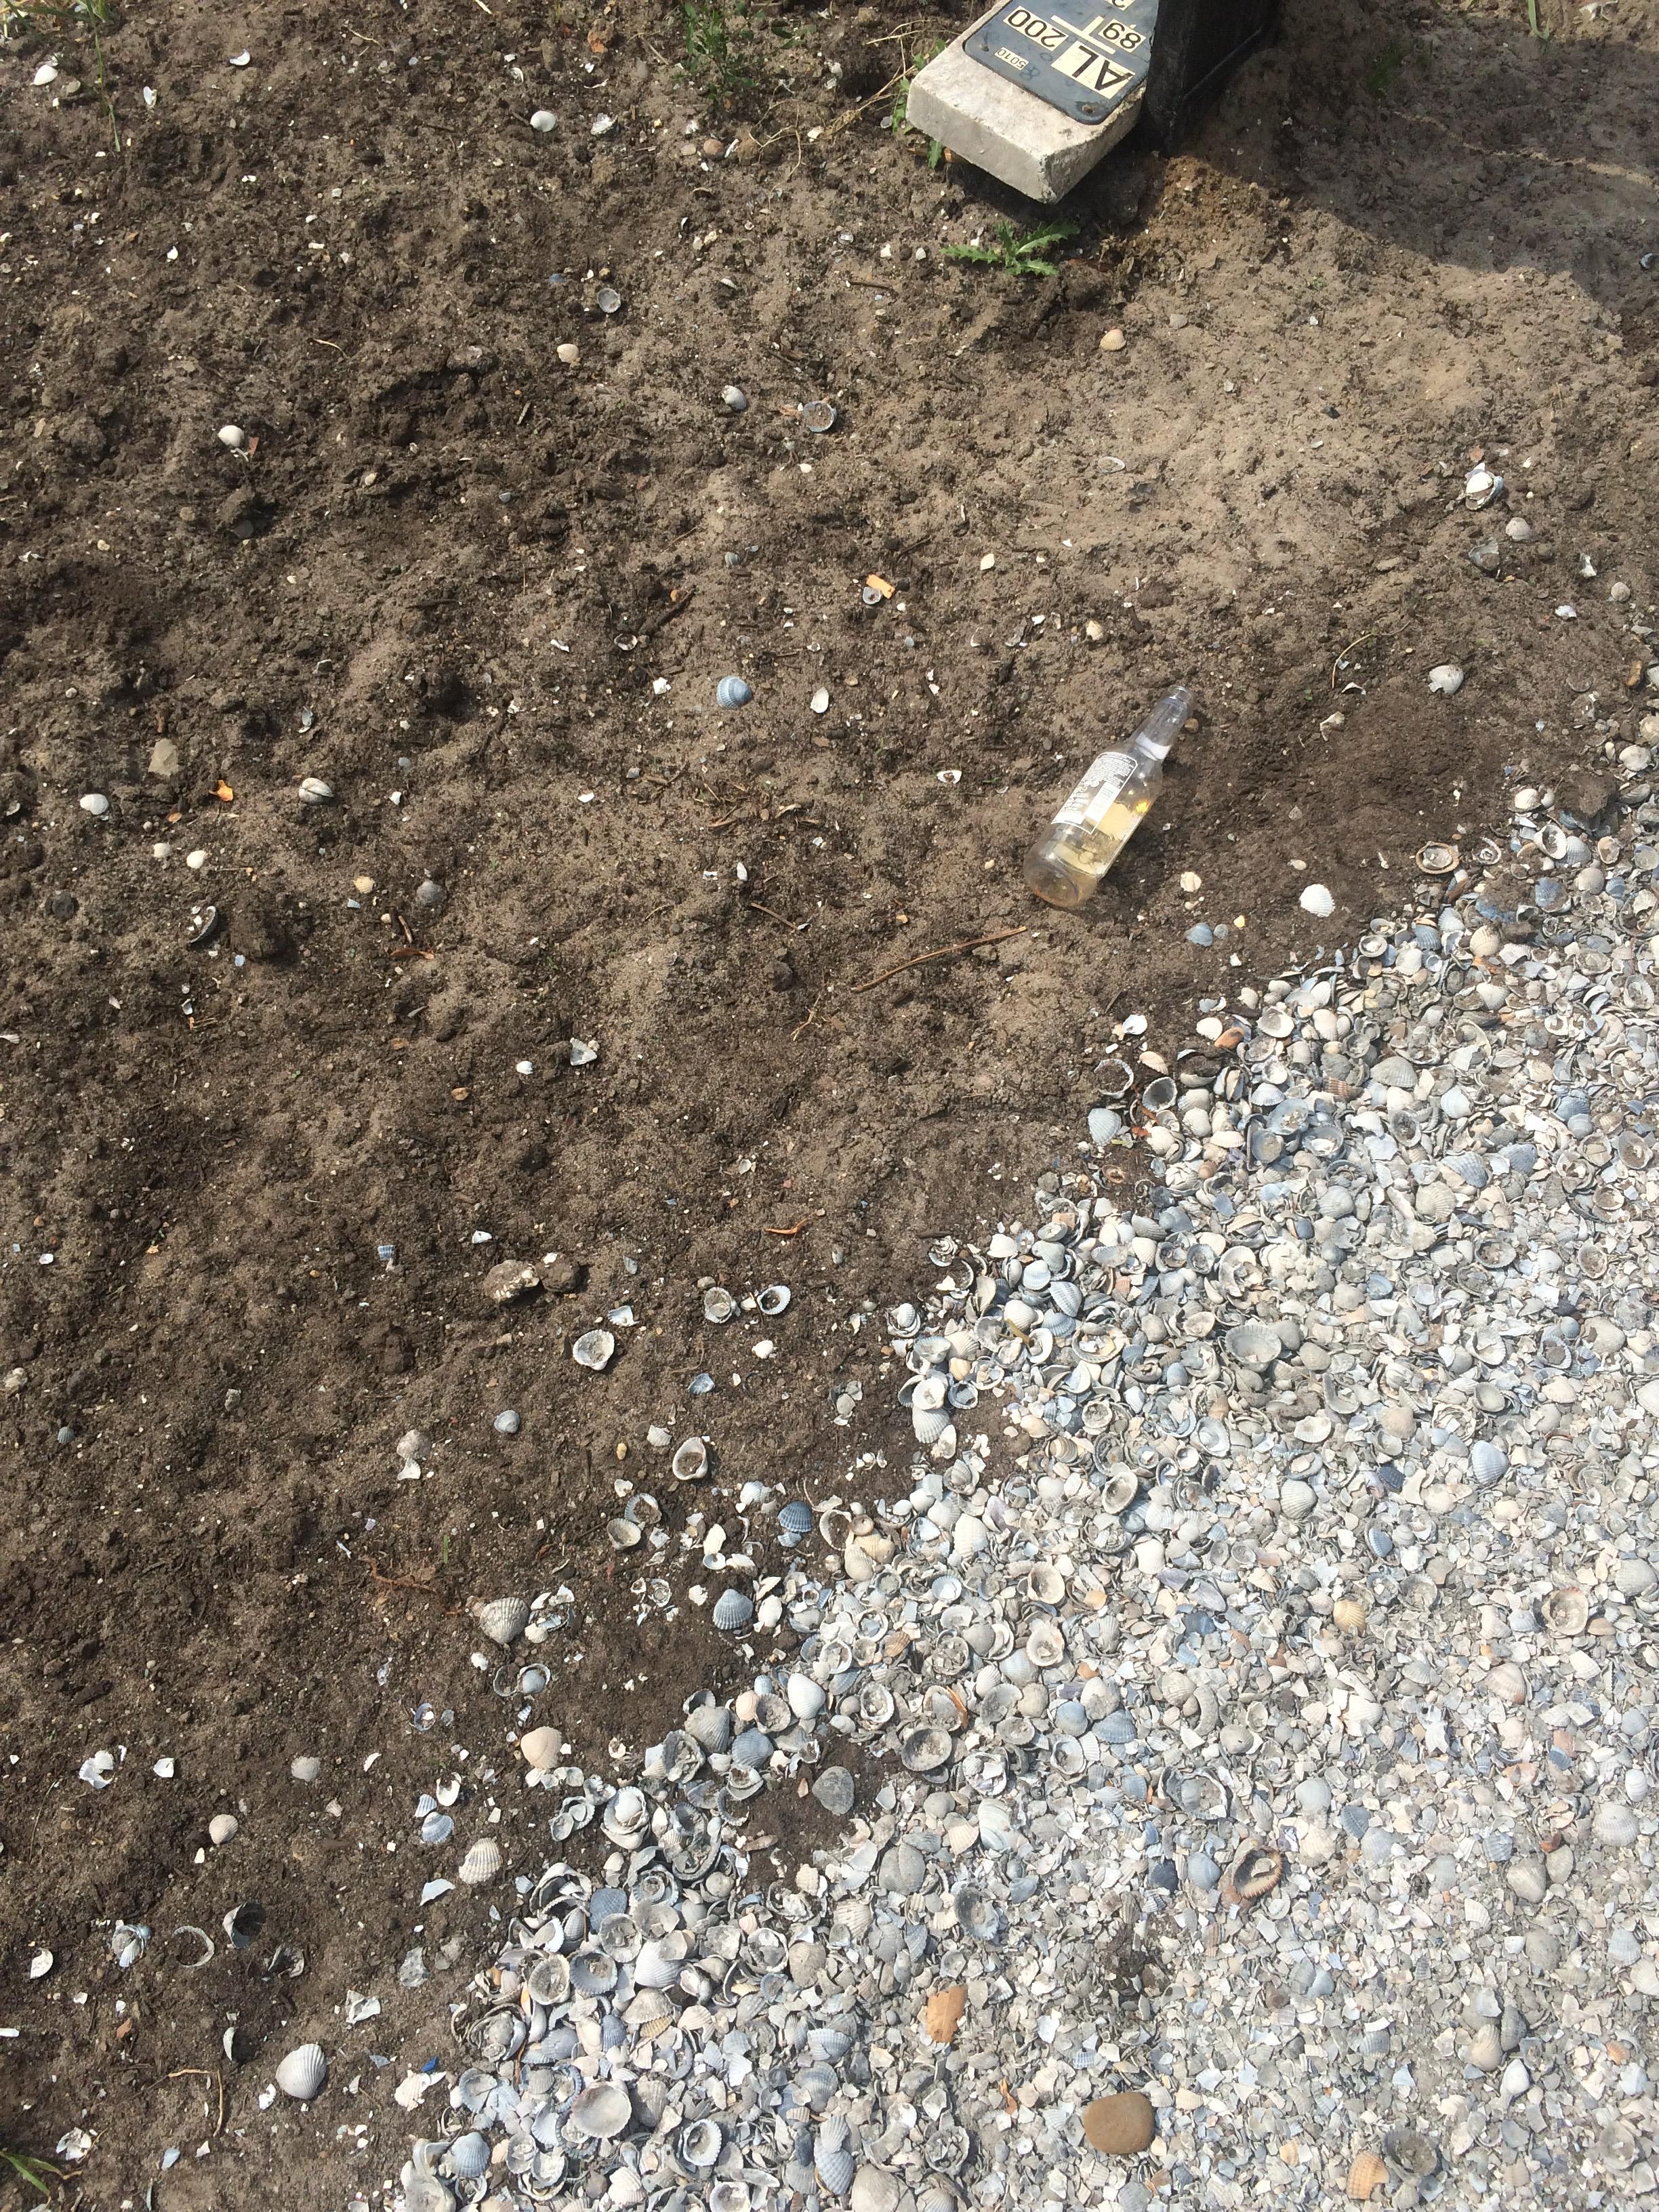
Object: Glass bottle (Bottle)

Object: Cigarette (Cigarette)